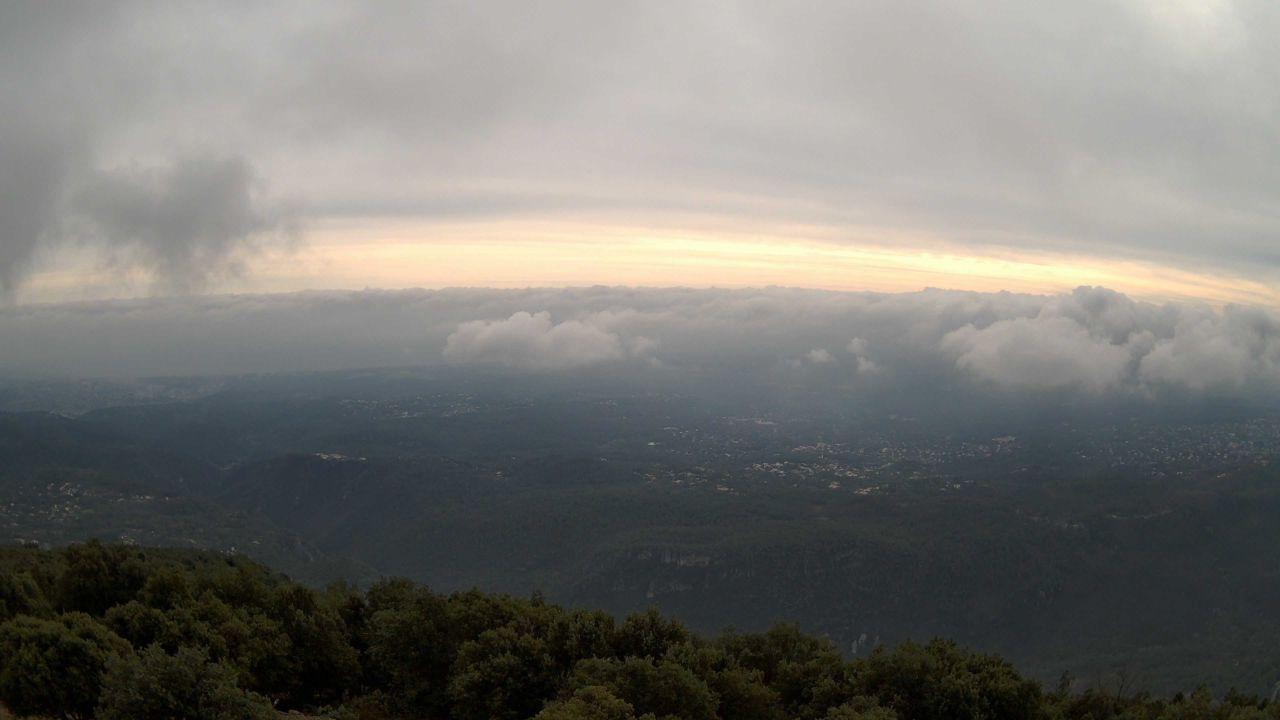
Fire: no
Smoke: no